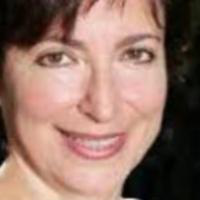
Age group: age 41-55